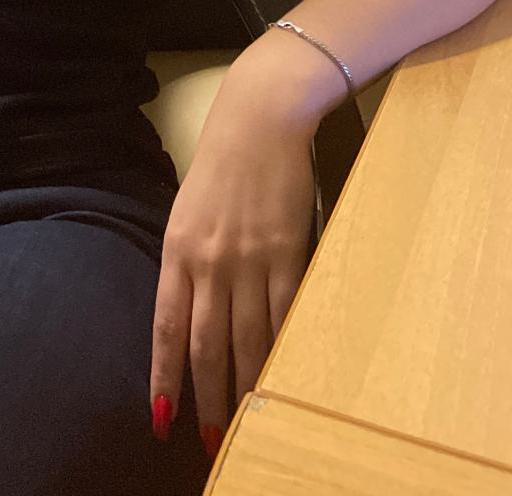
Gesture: no_gesture